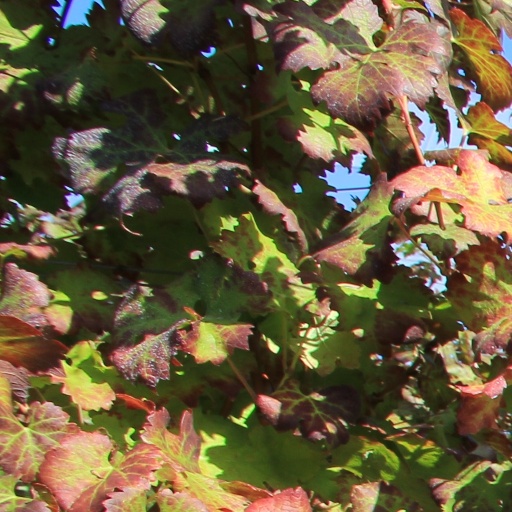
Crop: grape